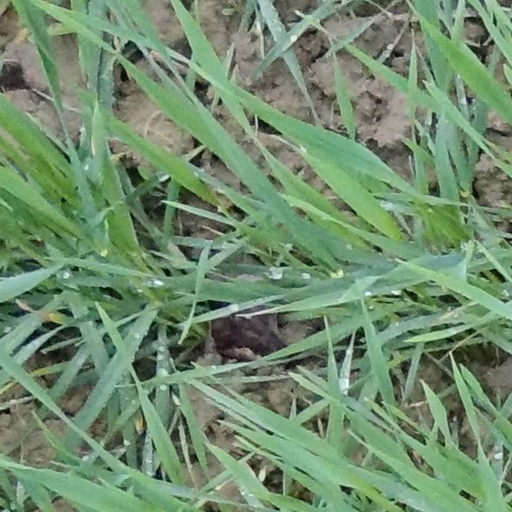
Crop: wheat